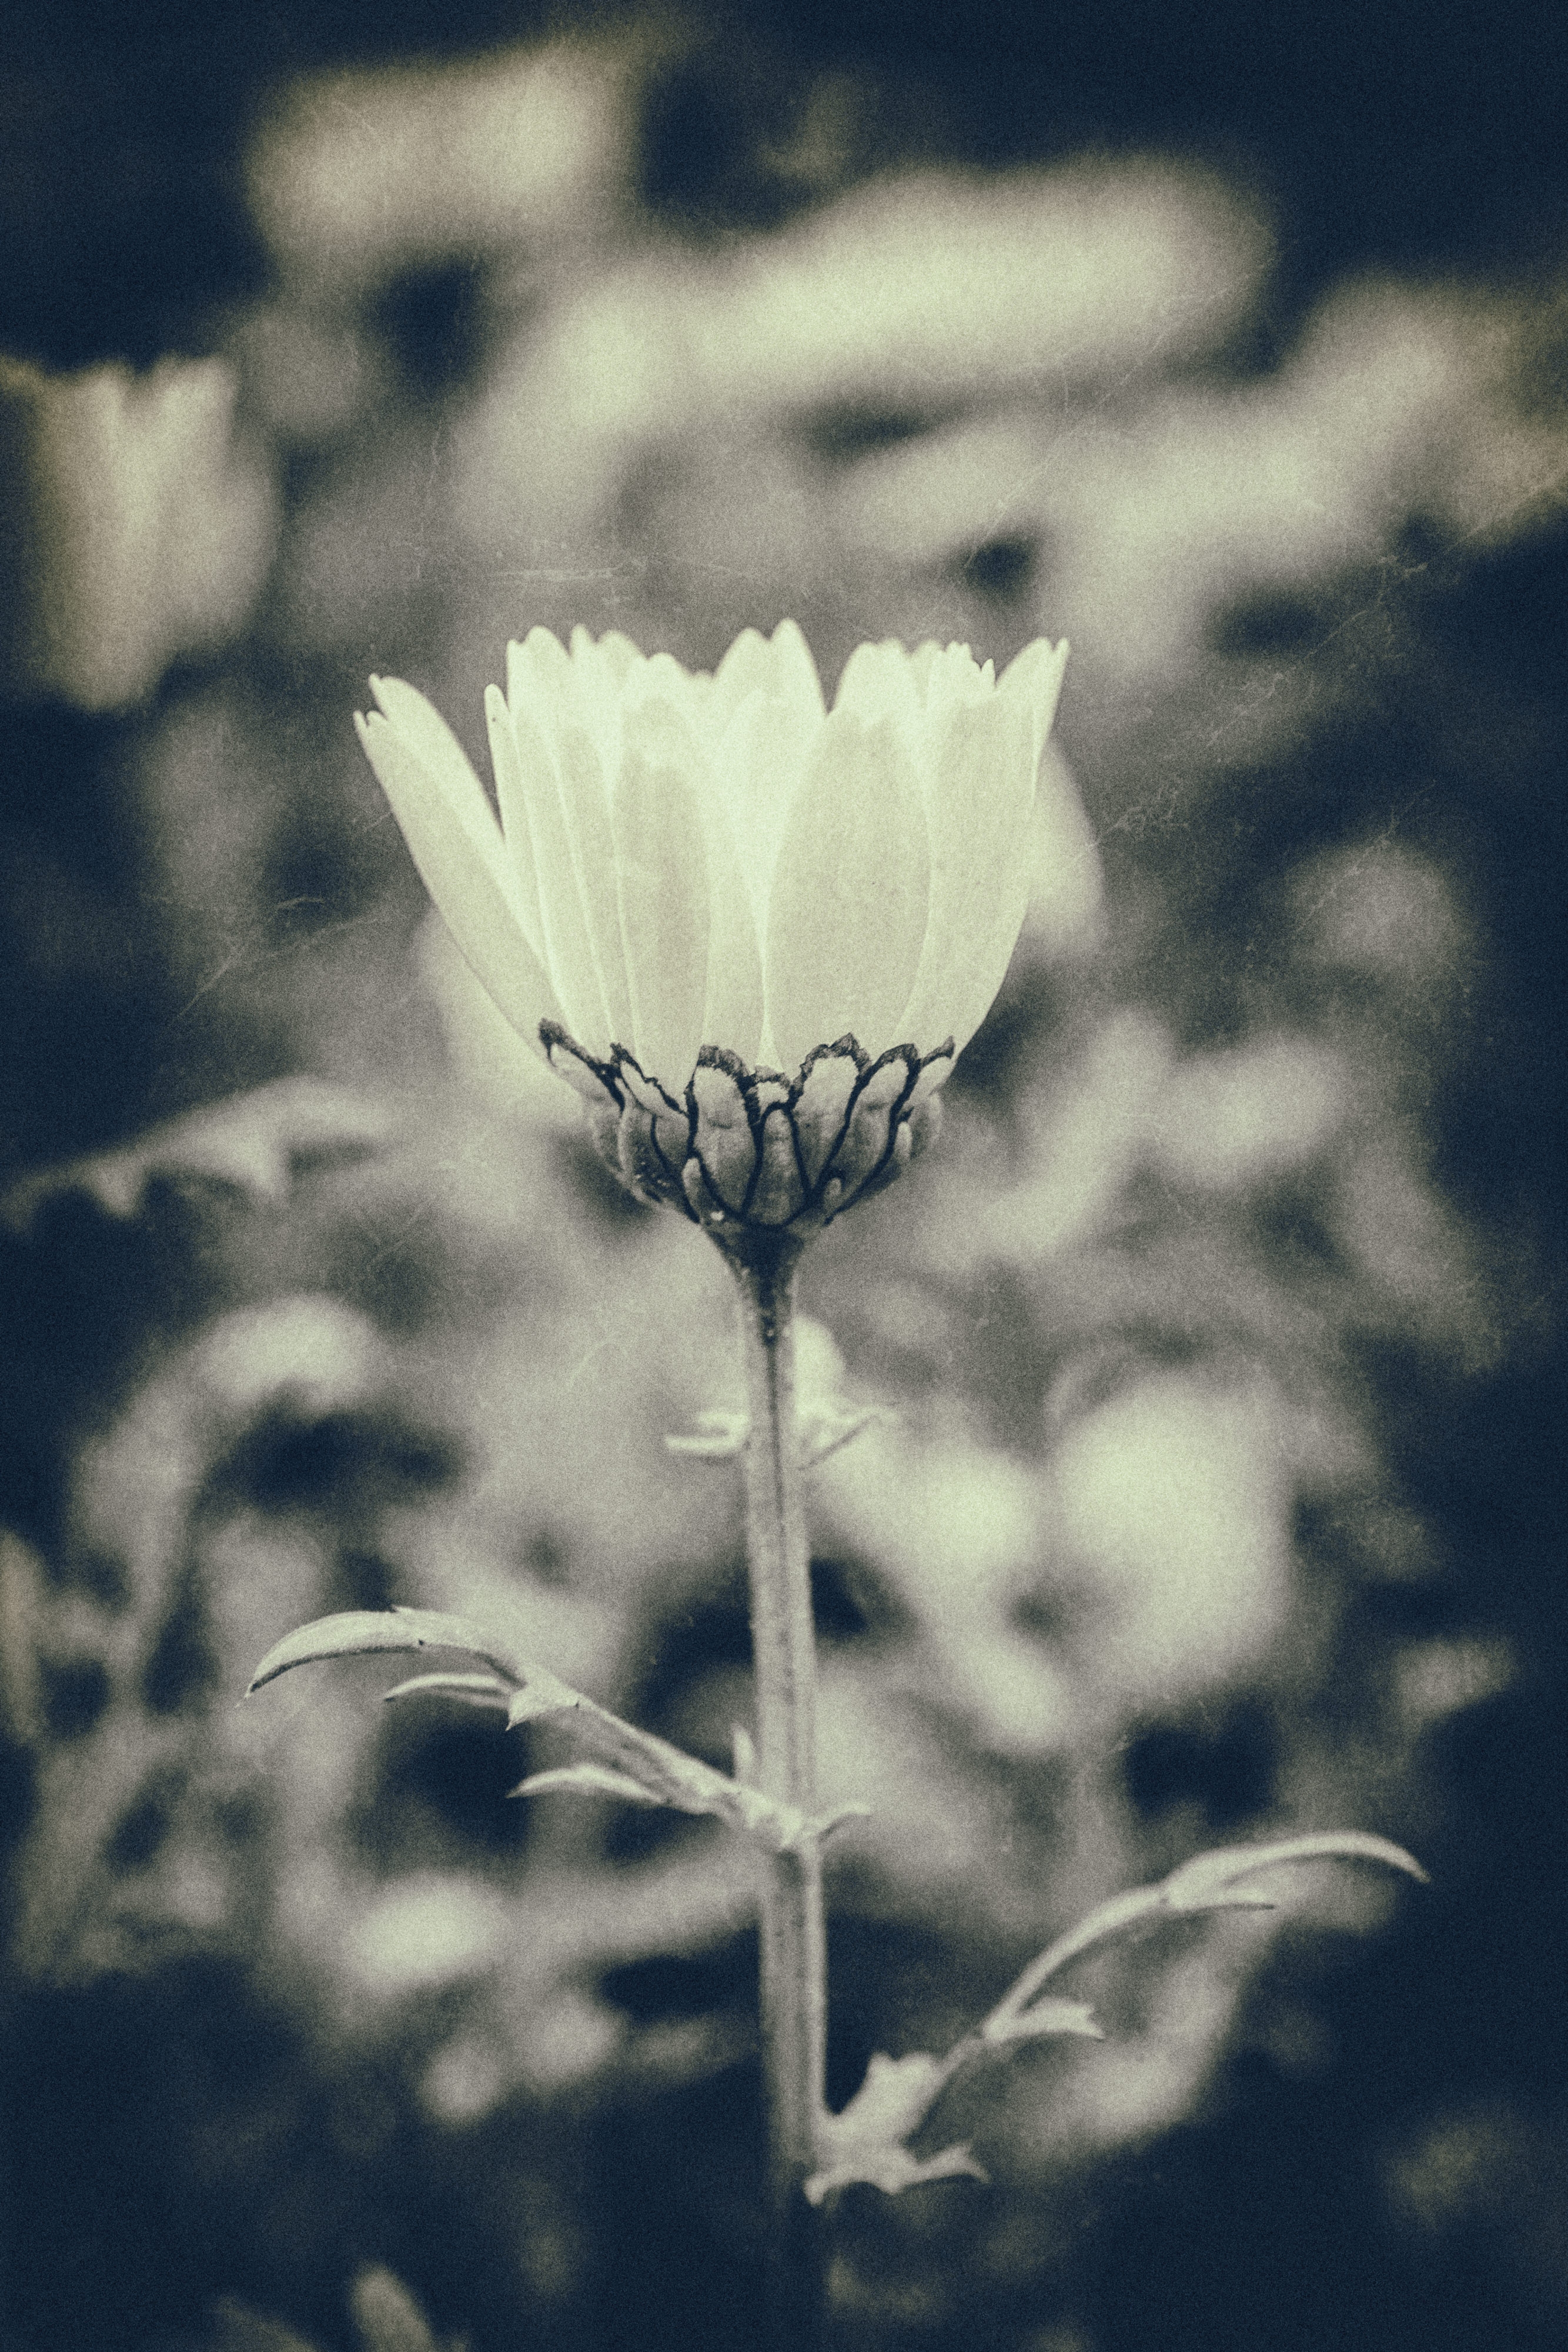
natural, flower, white, monochrome photography, black and white, petal, sky, plant, cloud, monochrome, wildflower, botany, plant stem, photography, flowering plant, spring, oxeye daisy, daisy, meteorological phenomenon, daisy family, macro photography, style, perennial plant